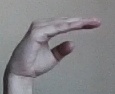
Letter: jeem